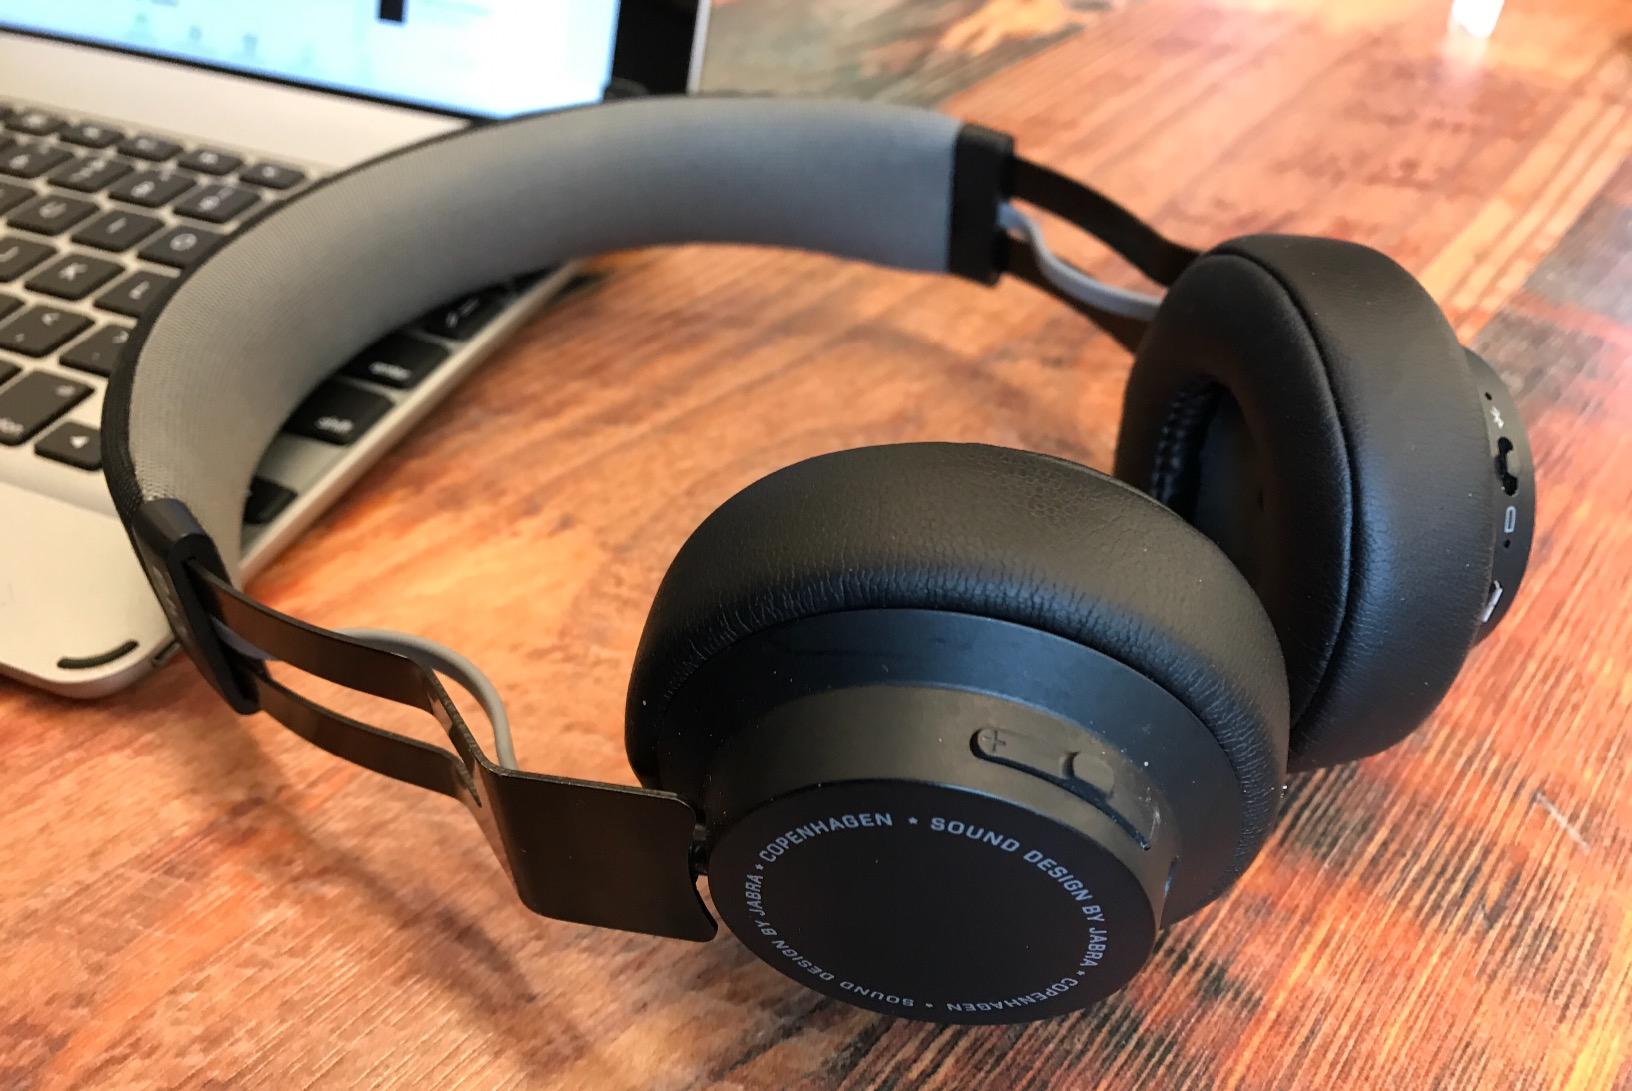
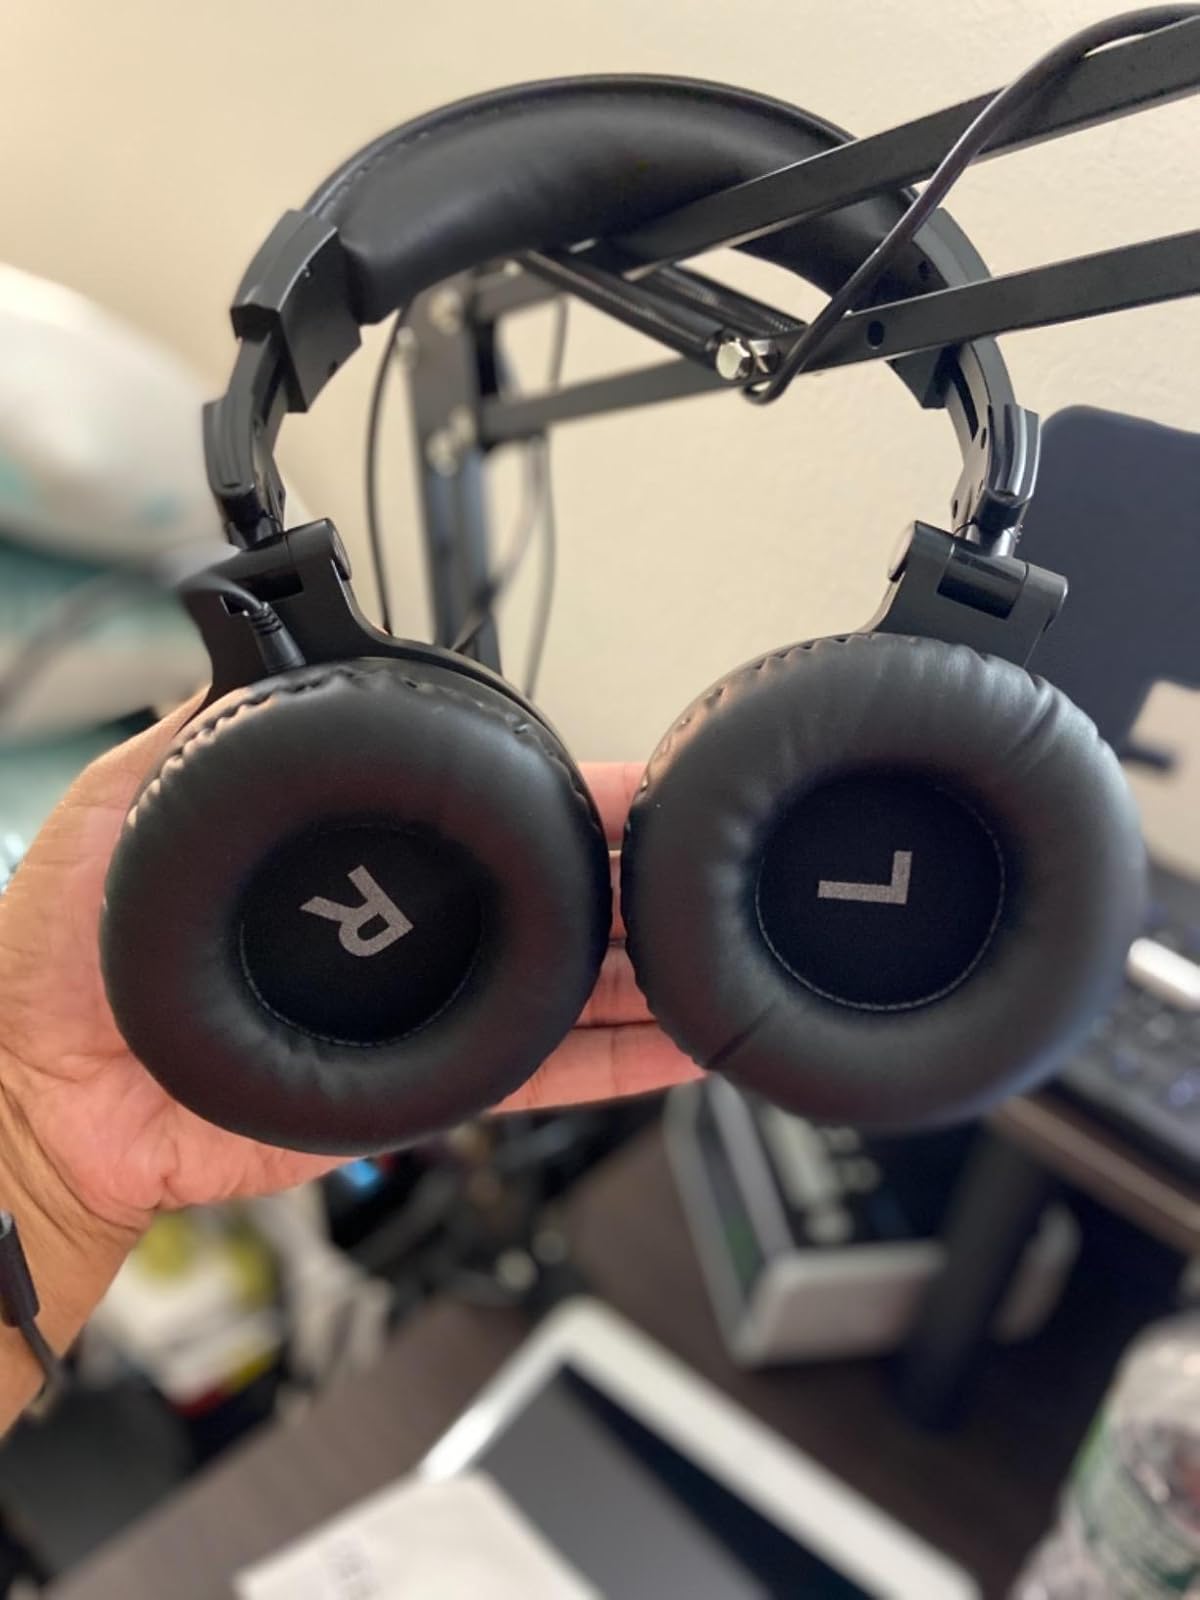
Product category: headphones
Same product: no